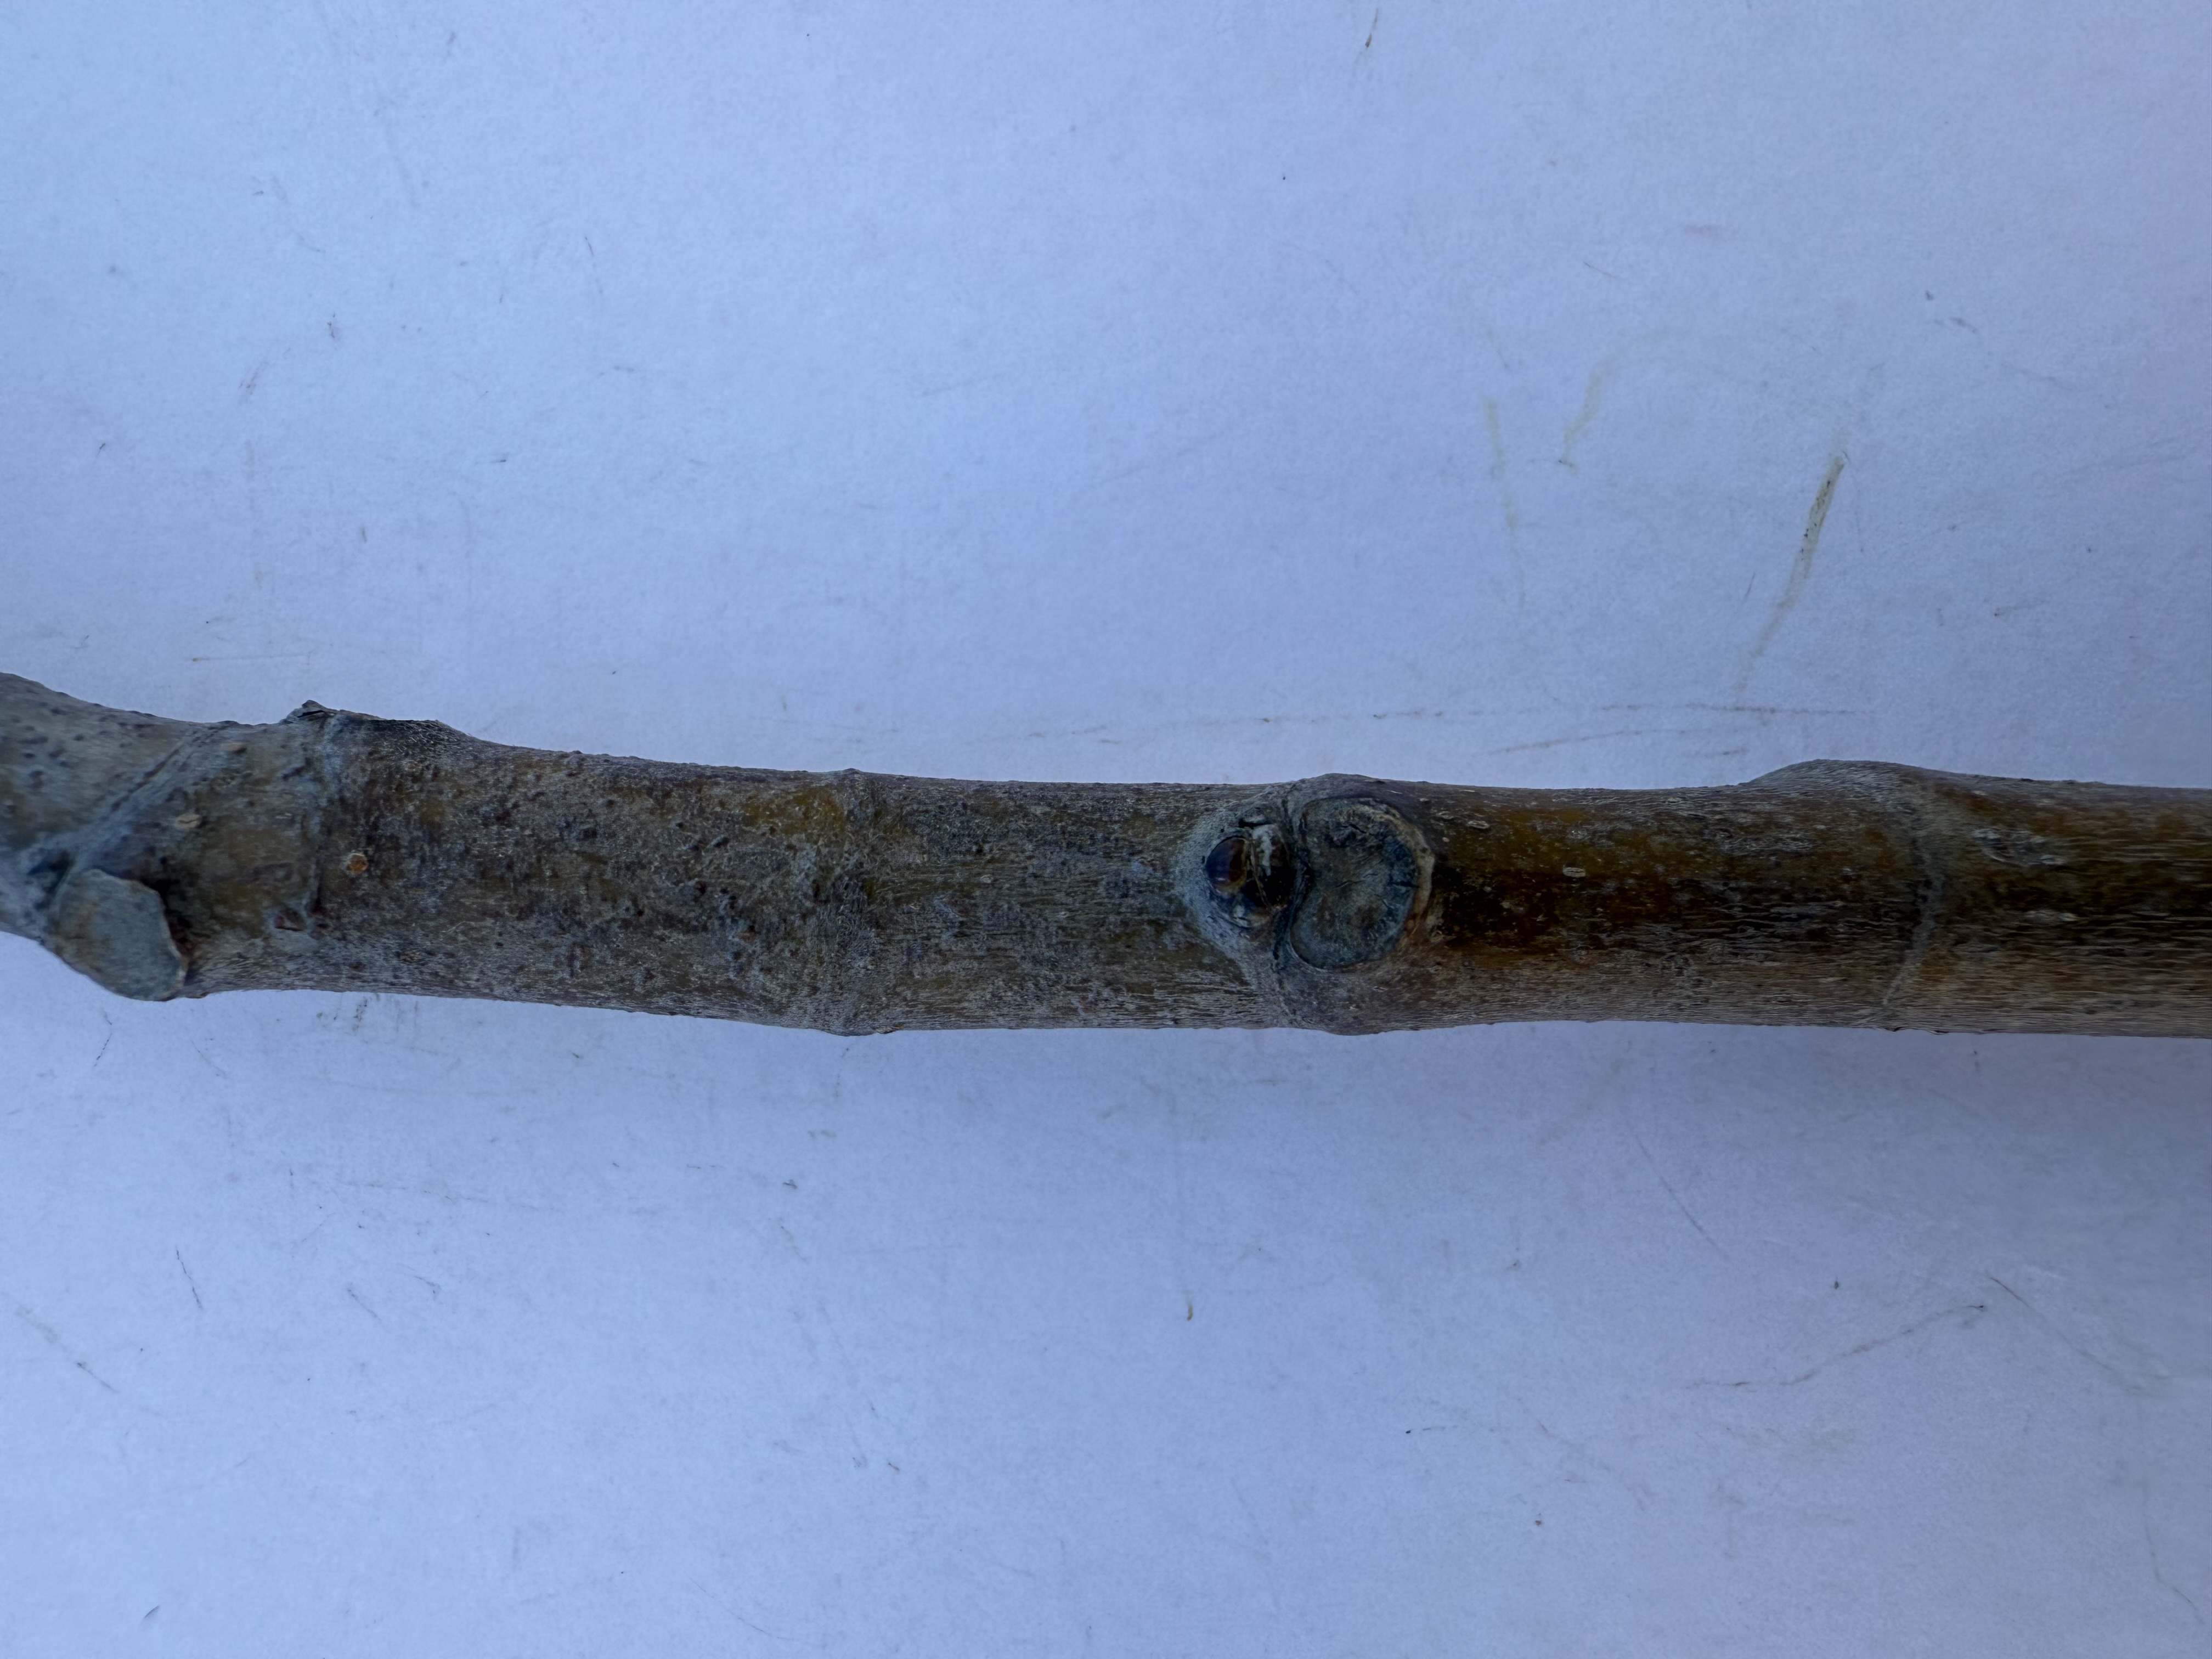
Variety: Bardacik Fig